Artesia (railways)

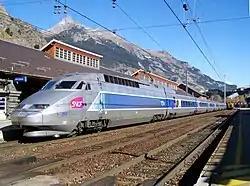
Sight of a French TGV coming from Paris and bound for Milano stopped at Modane station in Savoie, its last stop until the Italian border.

Trains were staffed by Trenitalia in Italy and SNCF in France. The bar/restaurant service was operated by Cremonini company. Between 2007 and 2011, routes include service between Paris Gare de Lyon and Paris-Bercy to Turin, Milan, Venice, Florence, Rome, and intermediate cities. Service to Milan operated via both Dijon (Vallorbe-Simplon line) and Lyon/Turin, while Venice, Florence, and Rome were only served through Dijon. Trains traveling through Dijon were night trains; those traveling through Lyon and Turin were day trains.